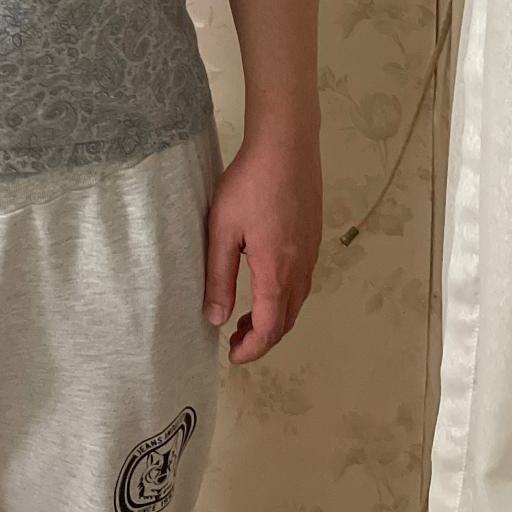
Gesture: no_gesture